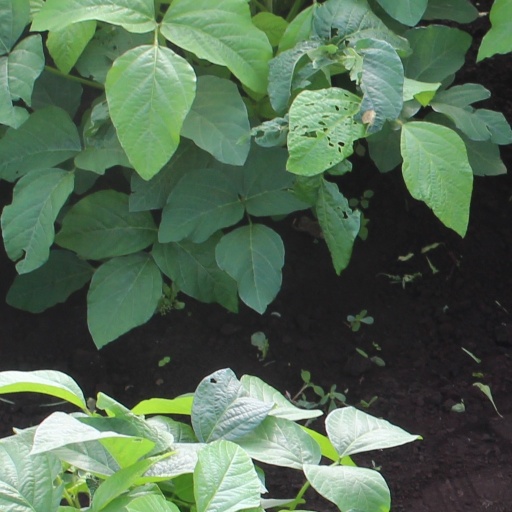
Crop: soybean